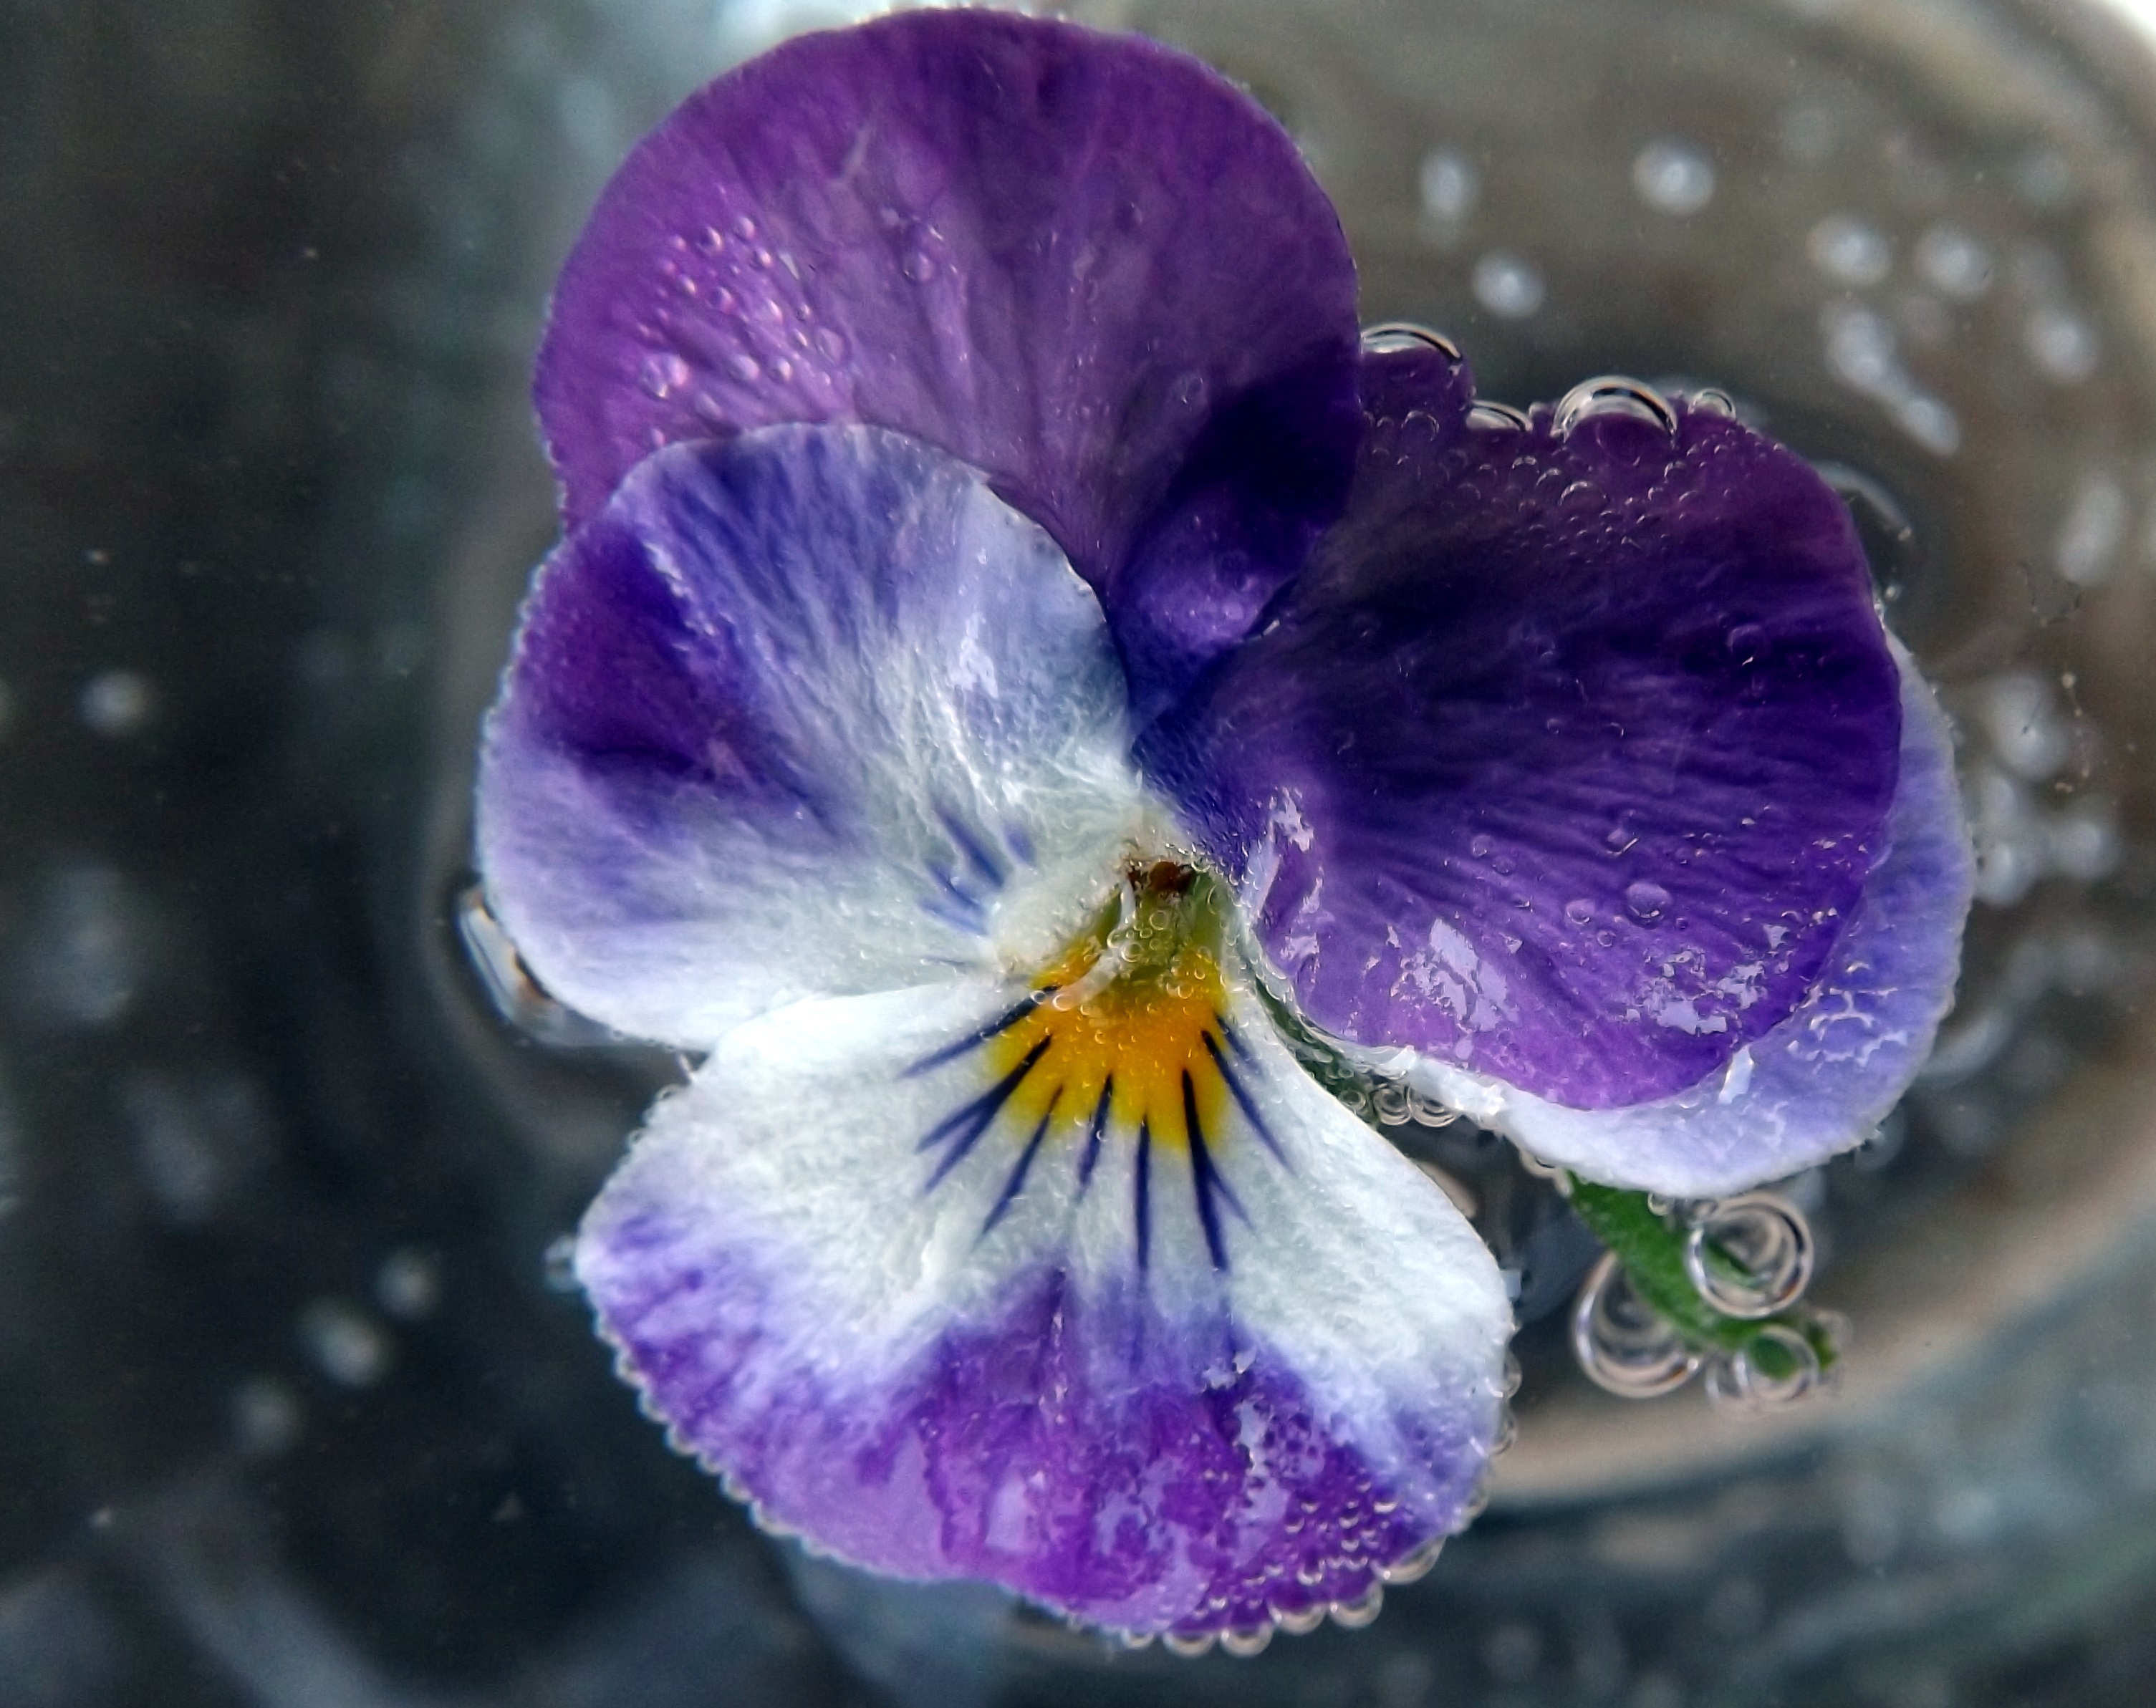
water, blossom, plant, flower, purple, petal, flora, wildflower, close up, petals, iris, eye, violet, viola, macro photography, pansy, flowering plant, land plant, violet family